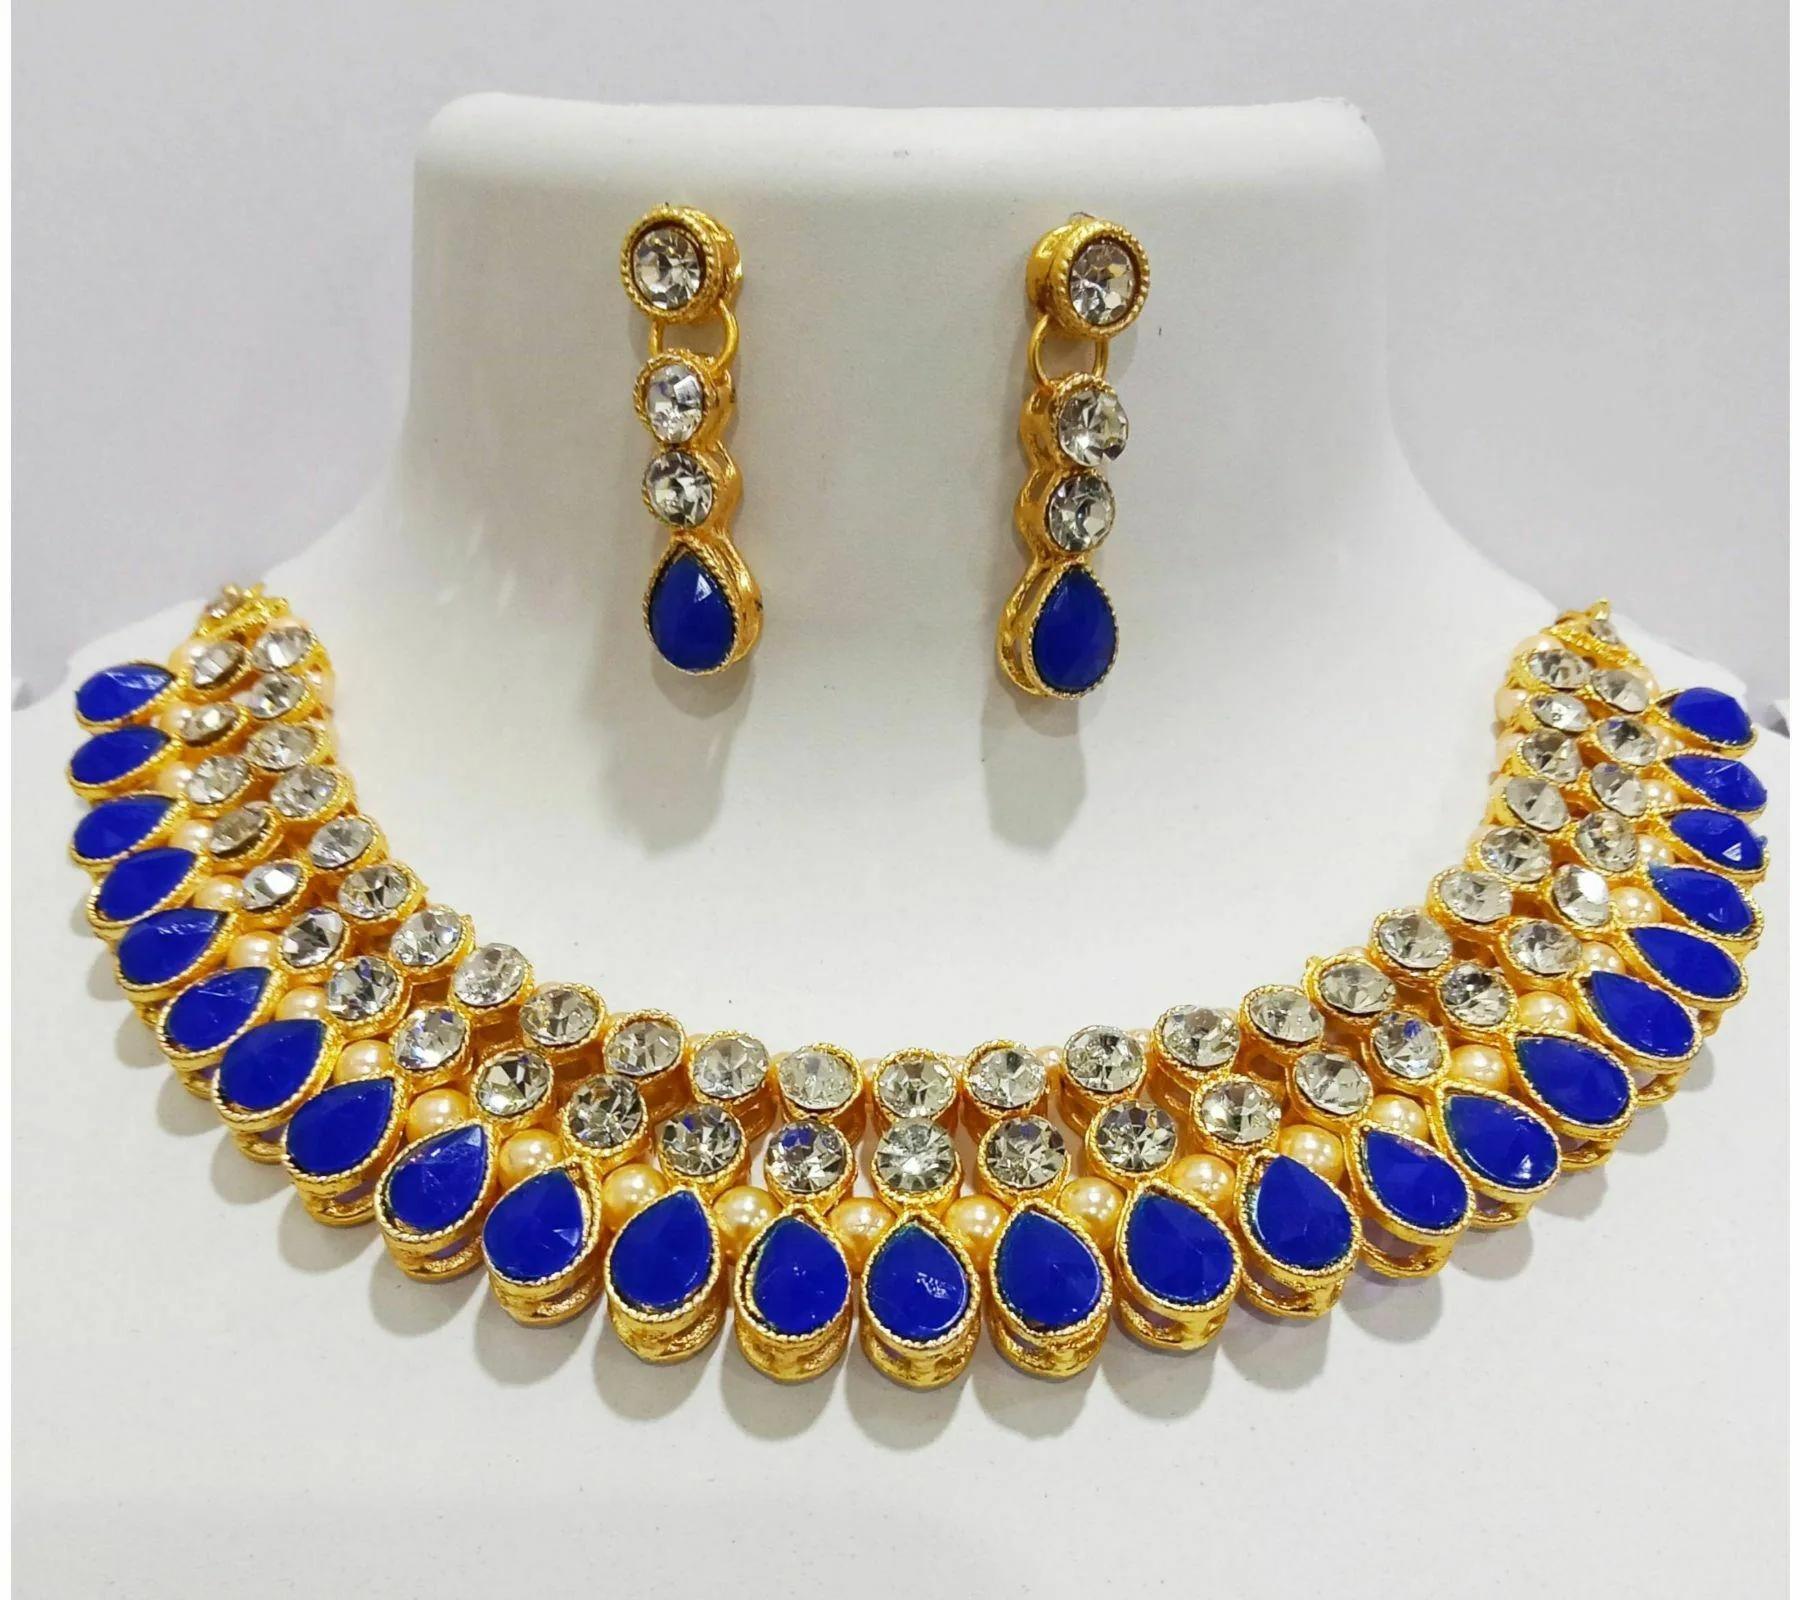
 Gyaan Jewels Handmade Gold Plated Alloy Earring and Necklace Set Blue (Women, Girls) Free Size
Type: Necklaces
Brand: Gyaan Jewels
Price: Rs. 312
 Best for gifting and for personal use, combine it with matching dress and be the limelight of every occassion plated with high quality polish for long lasting finish suitable for all occassions nickel free and lead free as per international standards that makes it very skin friendly. The plating is non allergic and safe for all environments jewellery care never allow your fashion jewellery to come in contact with harsh chemicals, oils, nor spray perfumes directly on them. This will cause the jewellery to fade, discolor or even ruin them completely.
Features: These are very easy to use being lightweight and has a design which makes it very comfortable,Superior quality and skin friendly,Made from premium quality material this product assures to remain in its original glory even after years of usage,Perfect gift ideal valentine, birthday, anniversary gift your loved ones
Included: 2Earring & 1Necklace Set